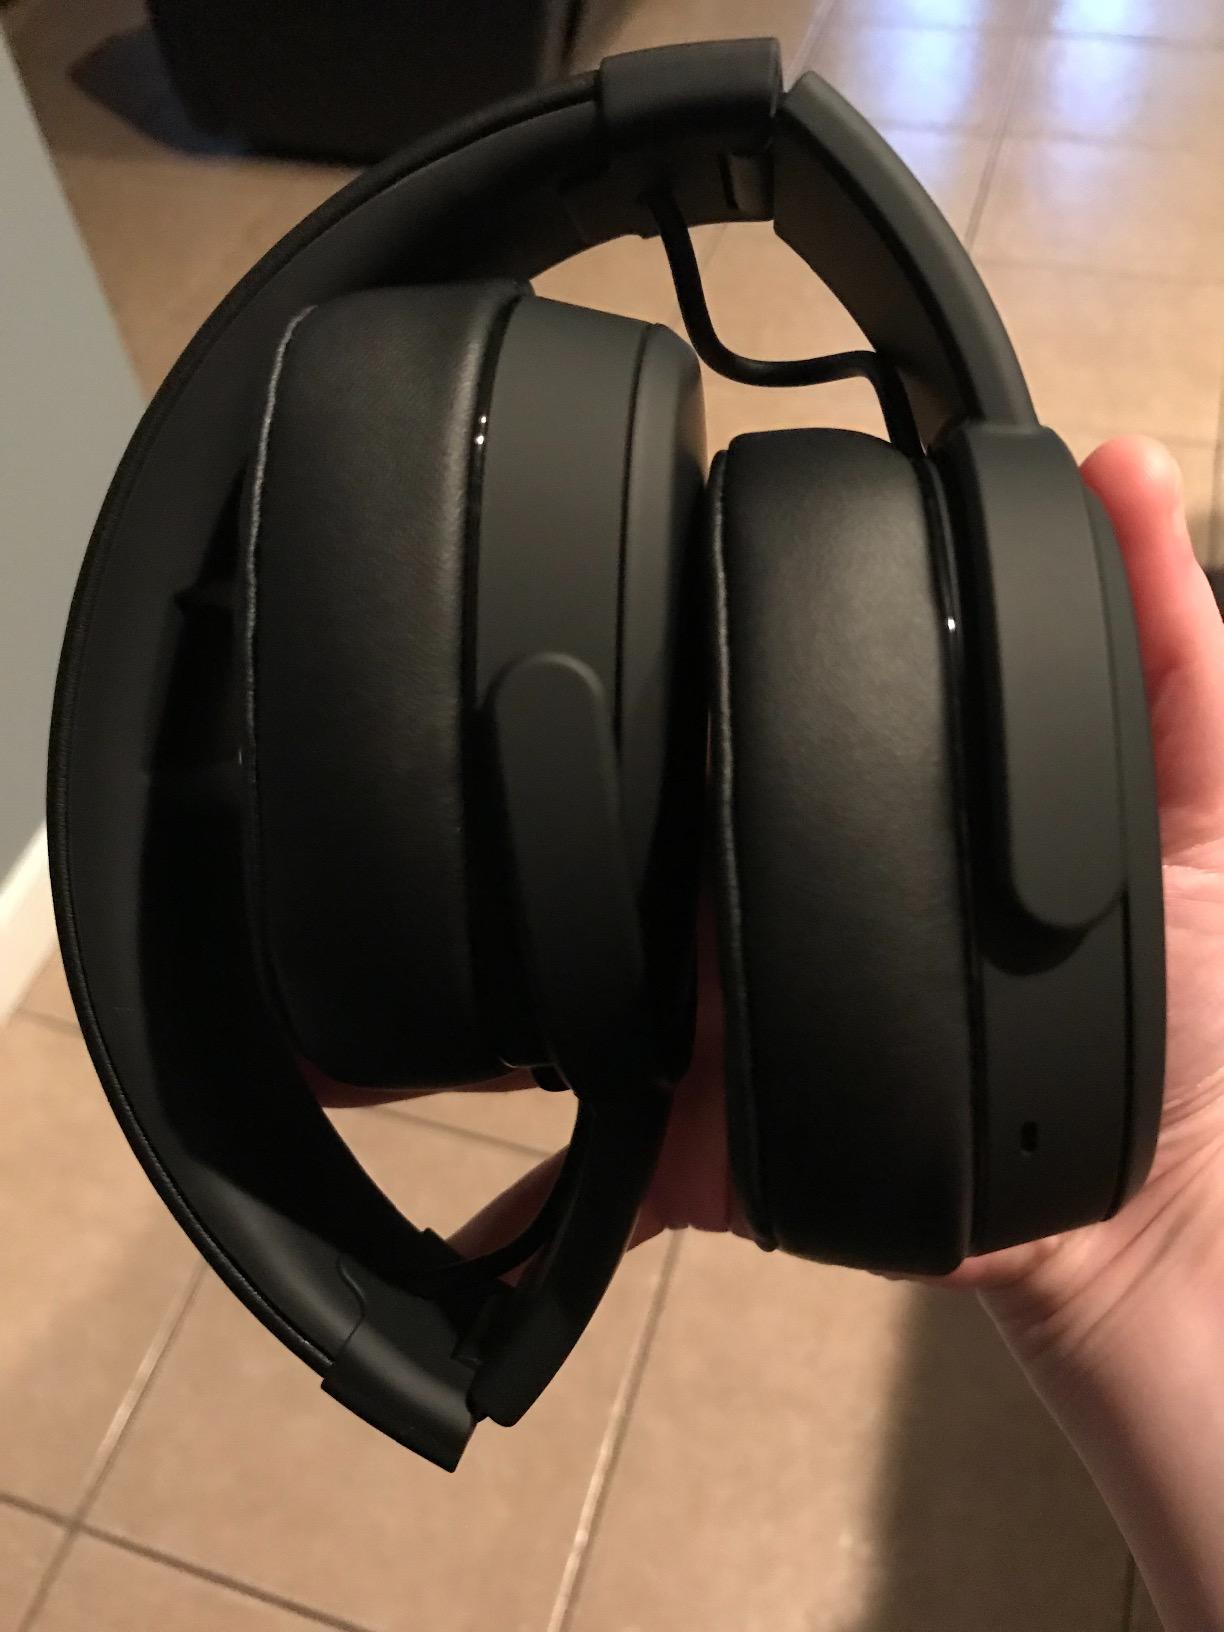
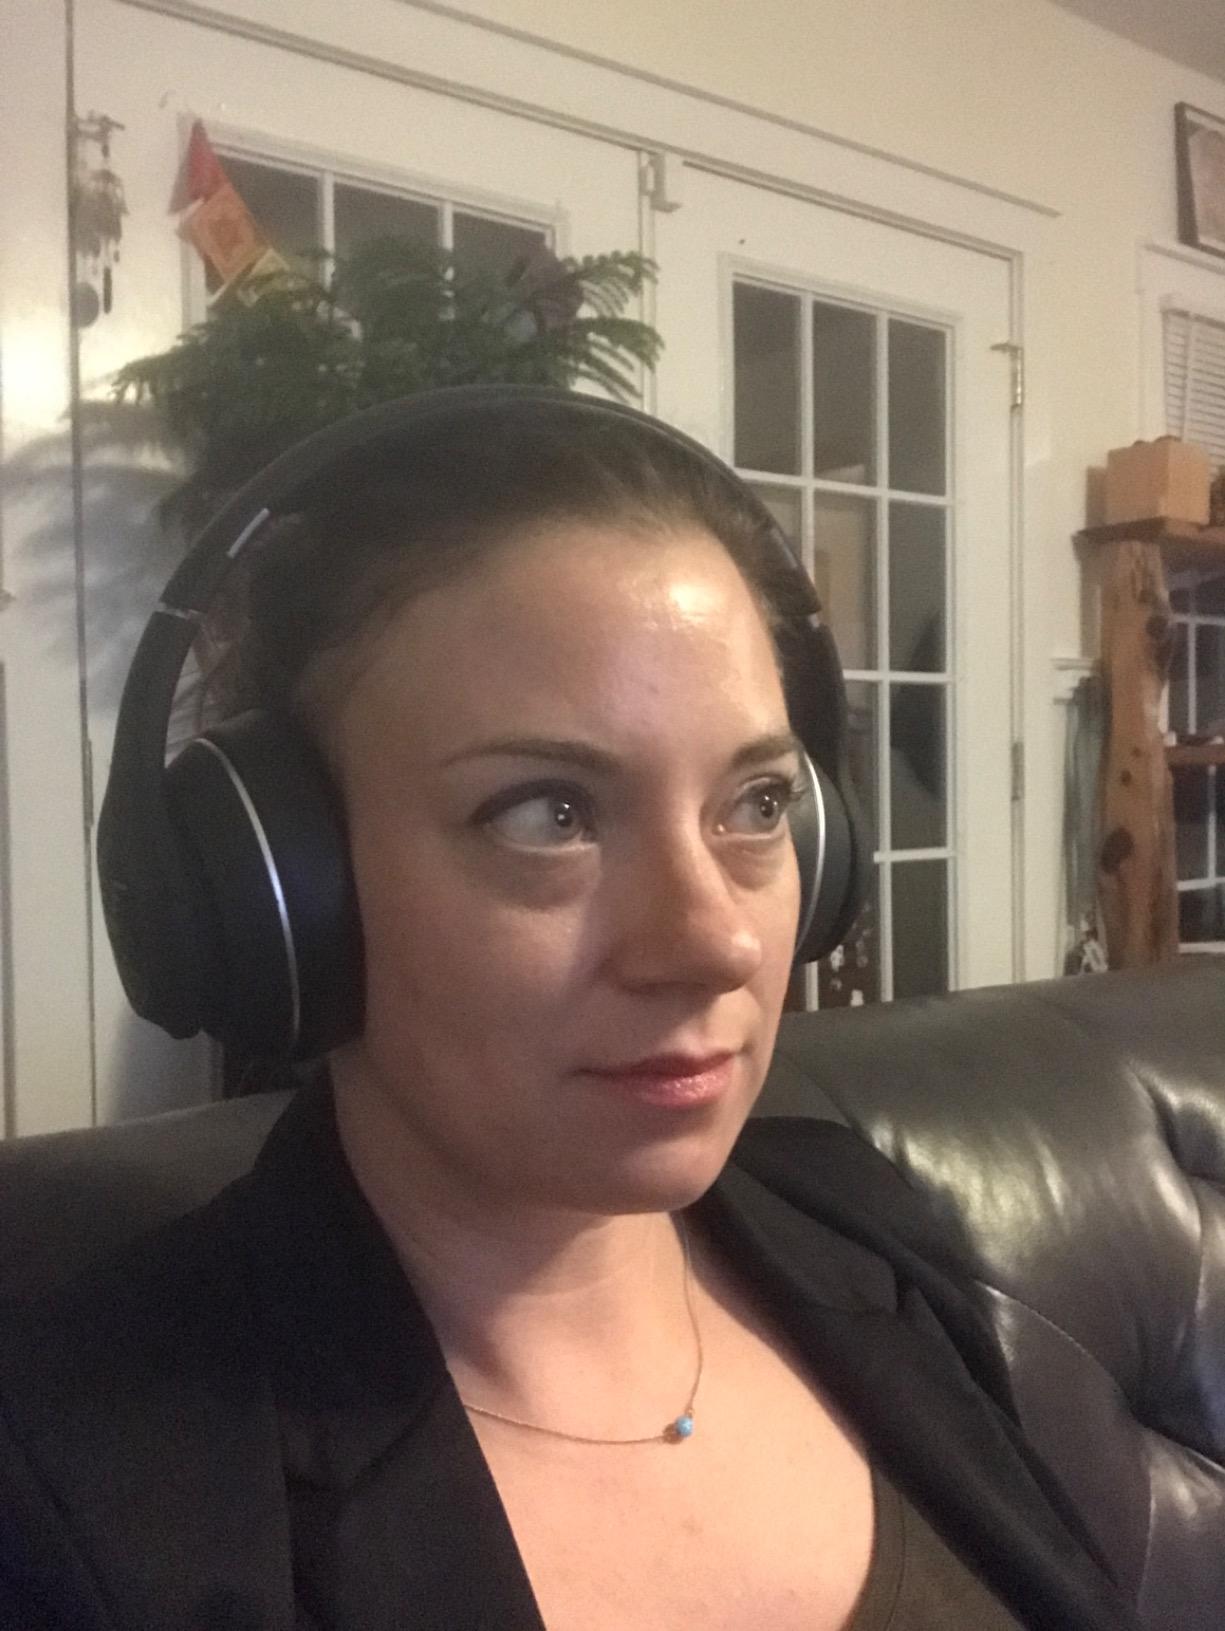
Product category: headphones
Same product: no